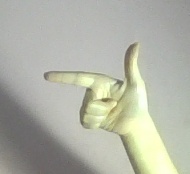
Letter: yaa